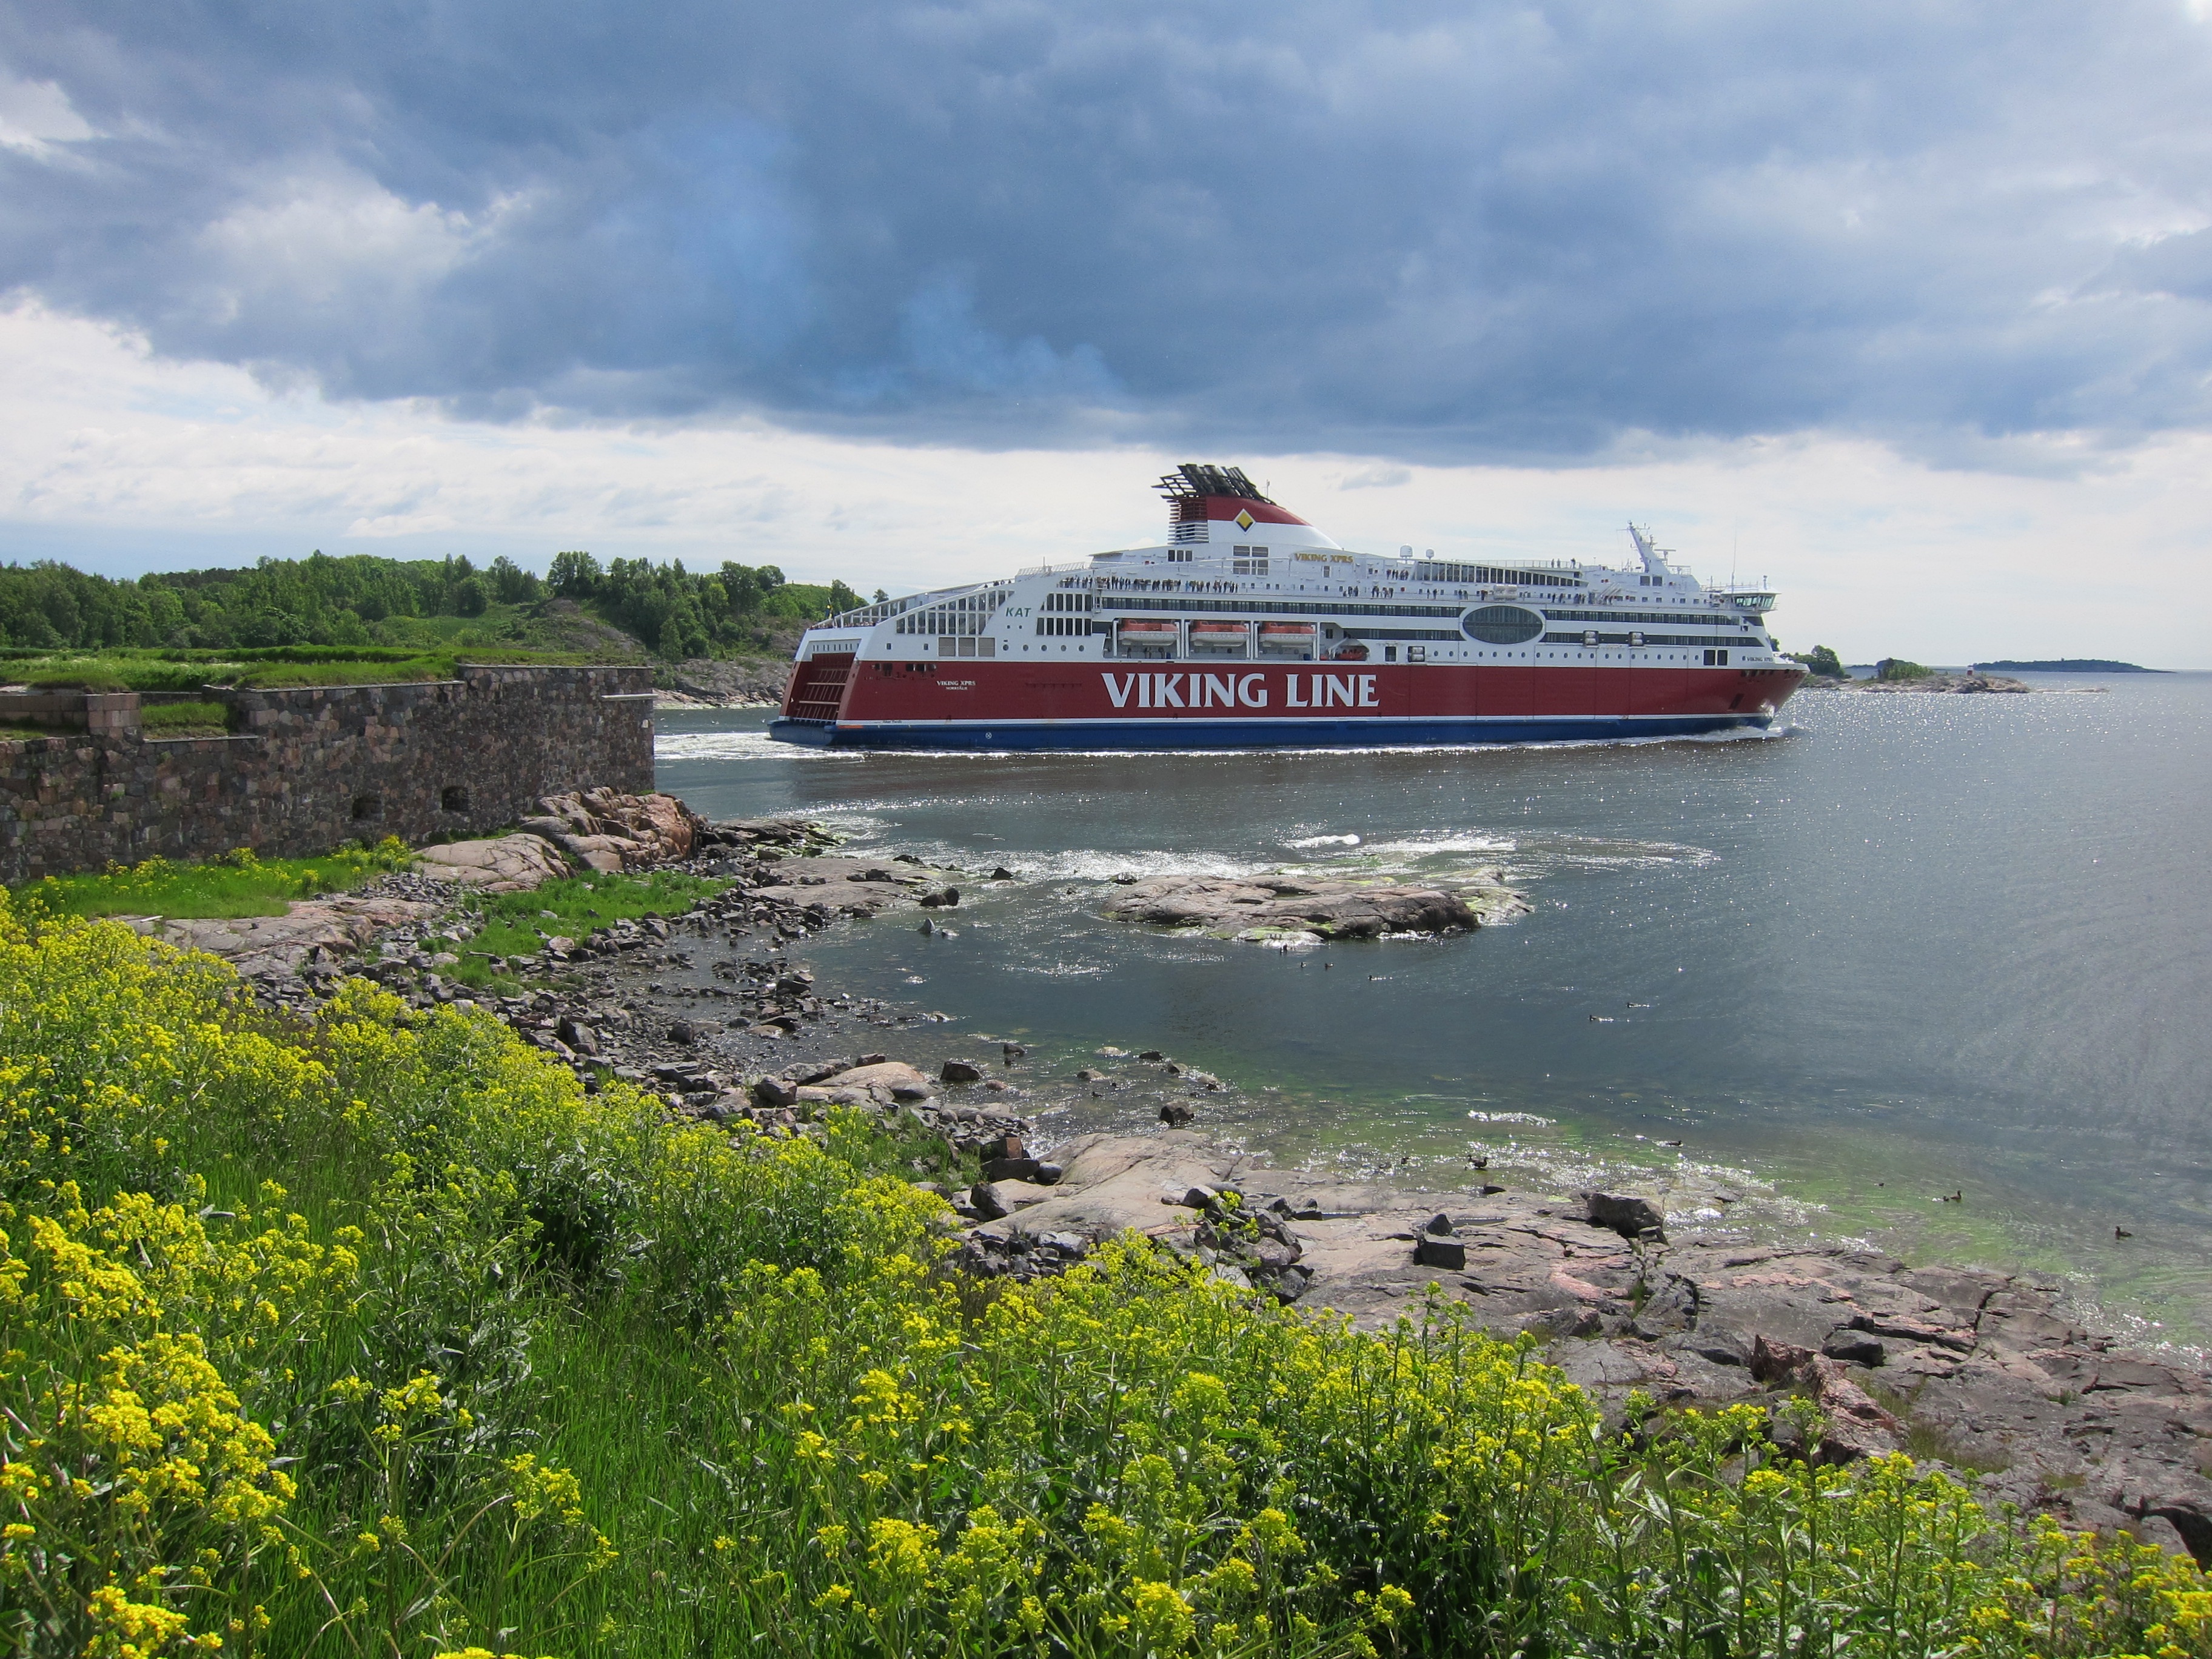
sea, coast, ocean, shore, river, ship, transport, vehicle, bay, fjord, terrain, waterway, ferry, channel, watercraft, cruise ship, passenger ship